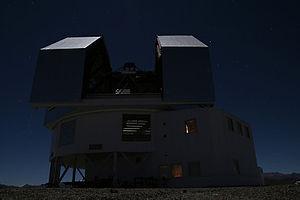
L'Observatoire de Las Campanas est un observatoire astronomique professionnel américain de la fondation de recherche Carnegie Institution de Washington. Il est situé dans la Cordillère des Andes, au Chili, 27 km plus au nord que l'observatoire de La Silla. Il héberge en particulier les deux télescopes Magellan de 6 m de diamètre.